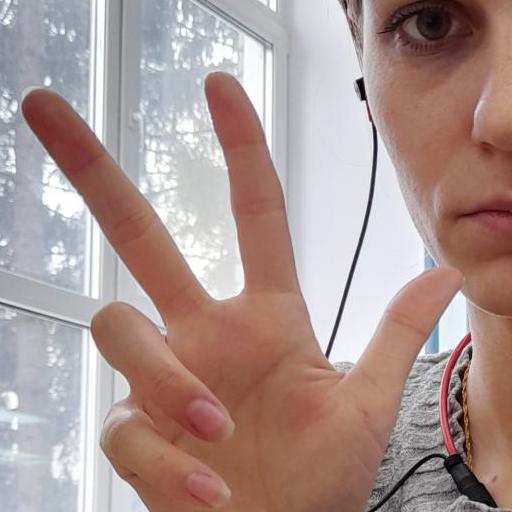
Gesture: three2